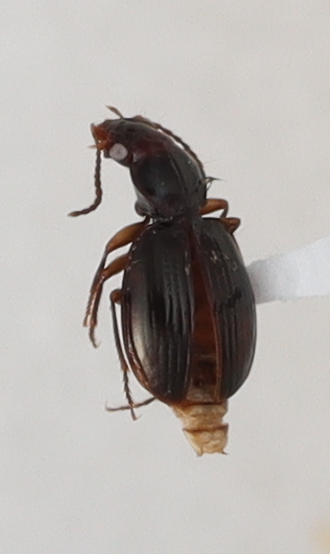
Scientific name: Mecyclothorax konanus
Plot: 14
Trap: E
Collected: 20210518